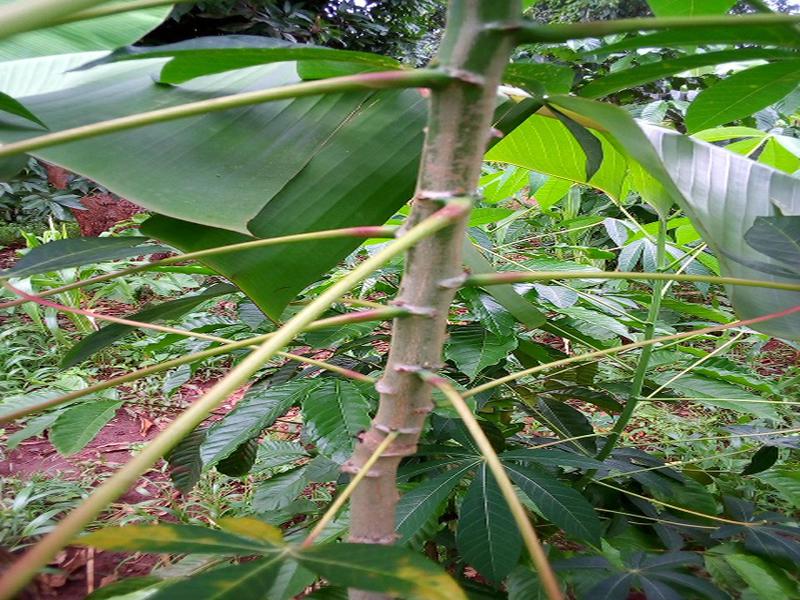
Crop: cassava
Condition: healthy